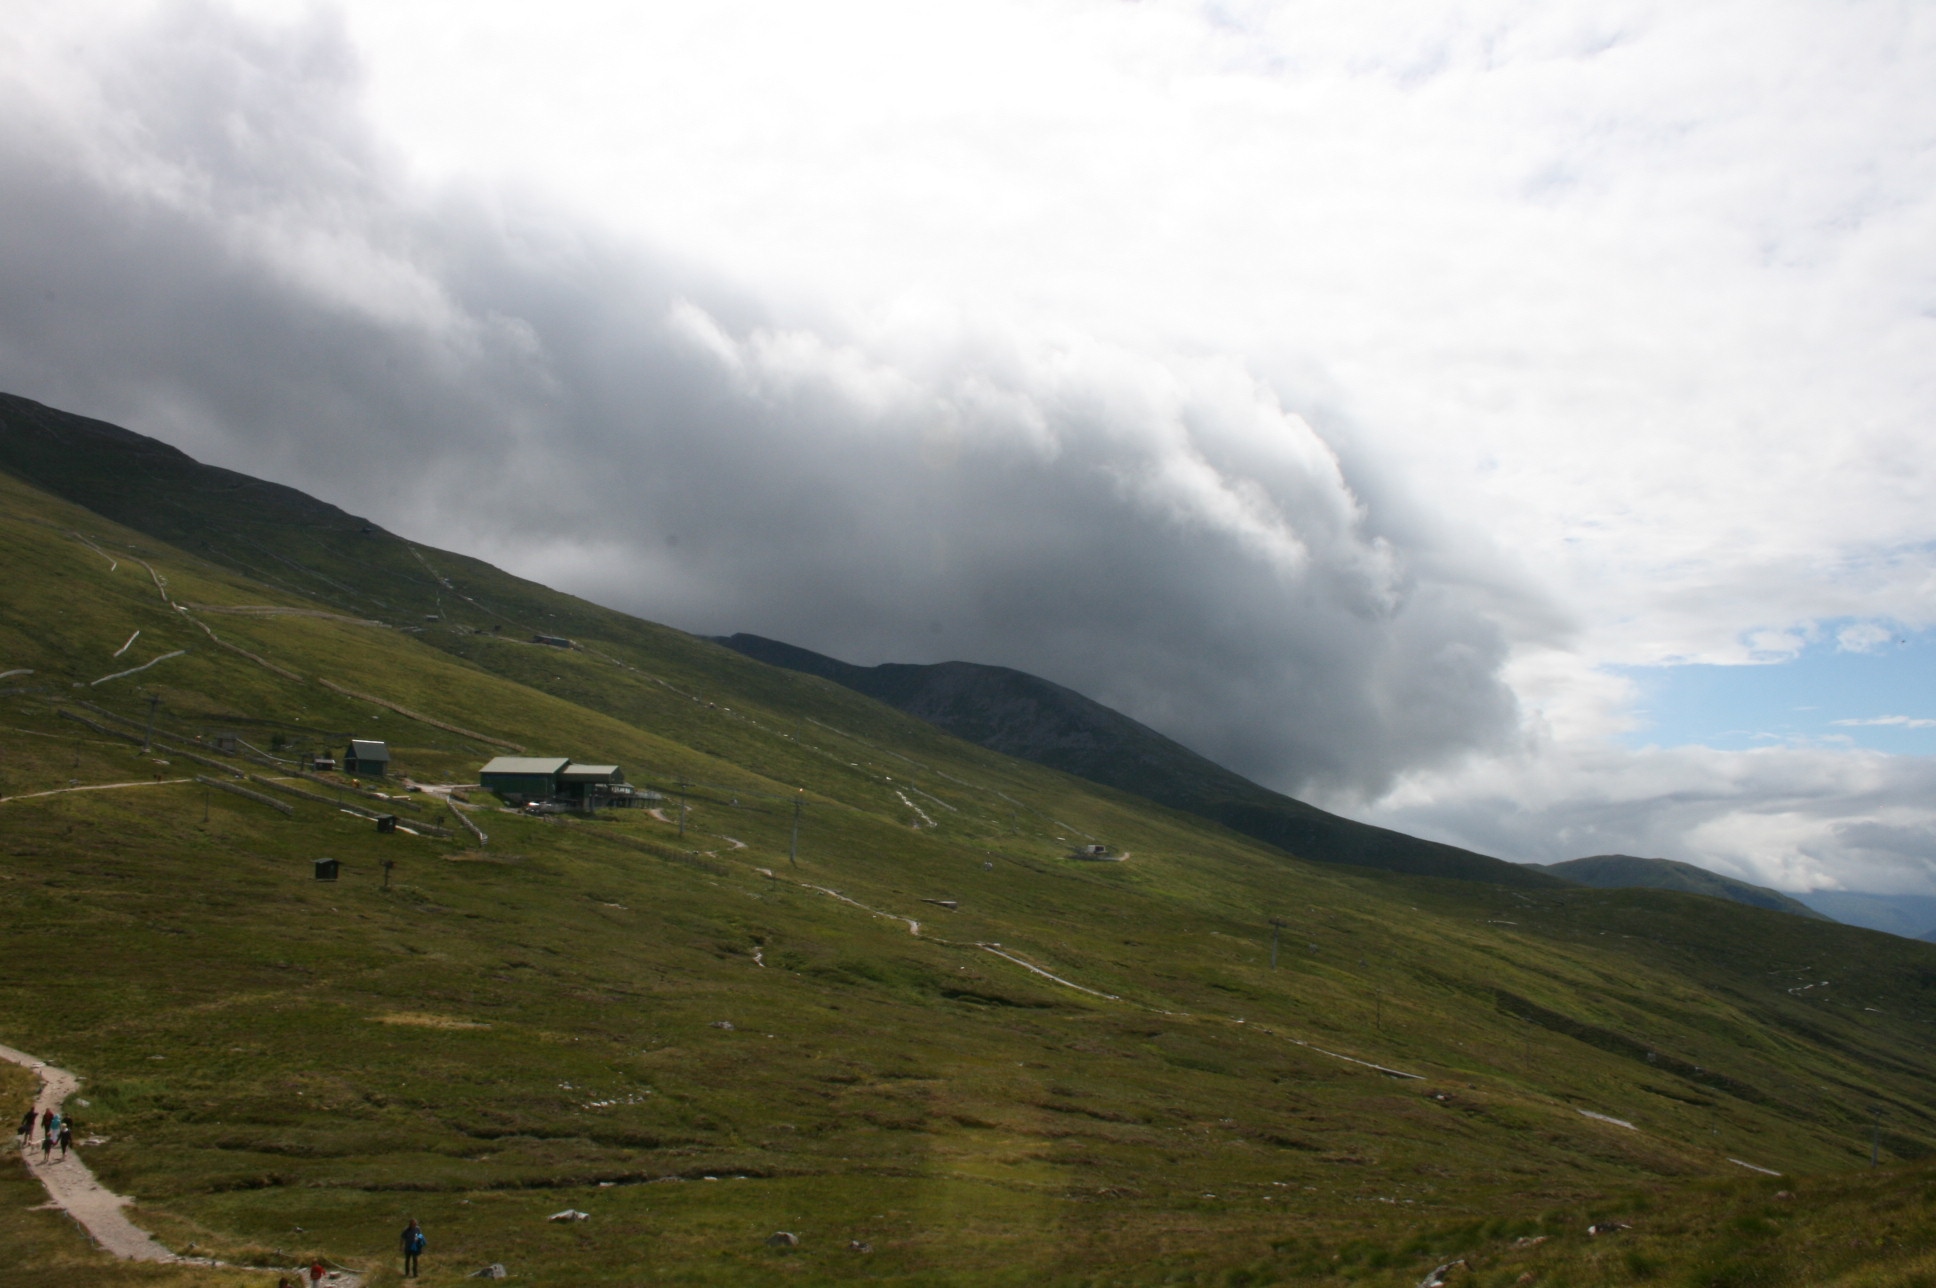
natural, cloud, sky, mountain, slope, terrain, grass, landscape, grassland, plain, geological phenomenon, cumulus, meadow, mountain range, valley, road, massif, hill station, hill, prairie, plateau, geology, pasture, tree, ridge, fell, natural landscape, steppe, meteorological phenomenon, lake district, summit, chaparral, tundra, mountain pass, loch, ranch, alps, Raised beach